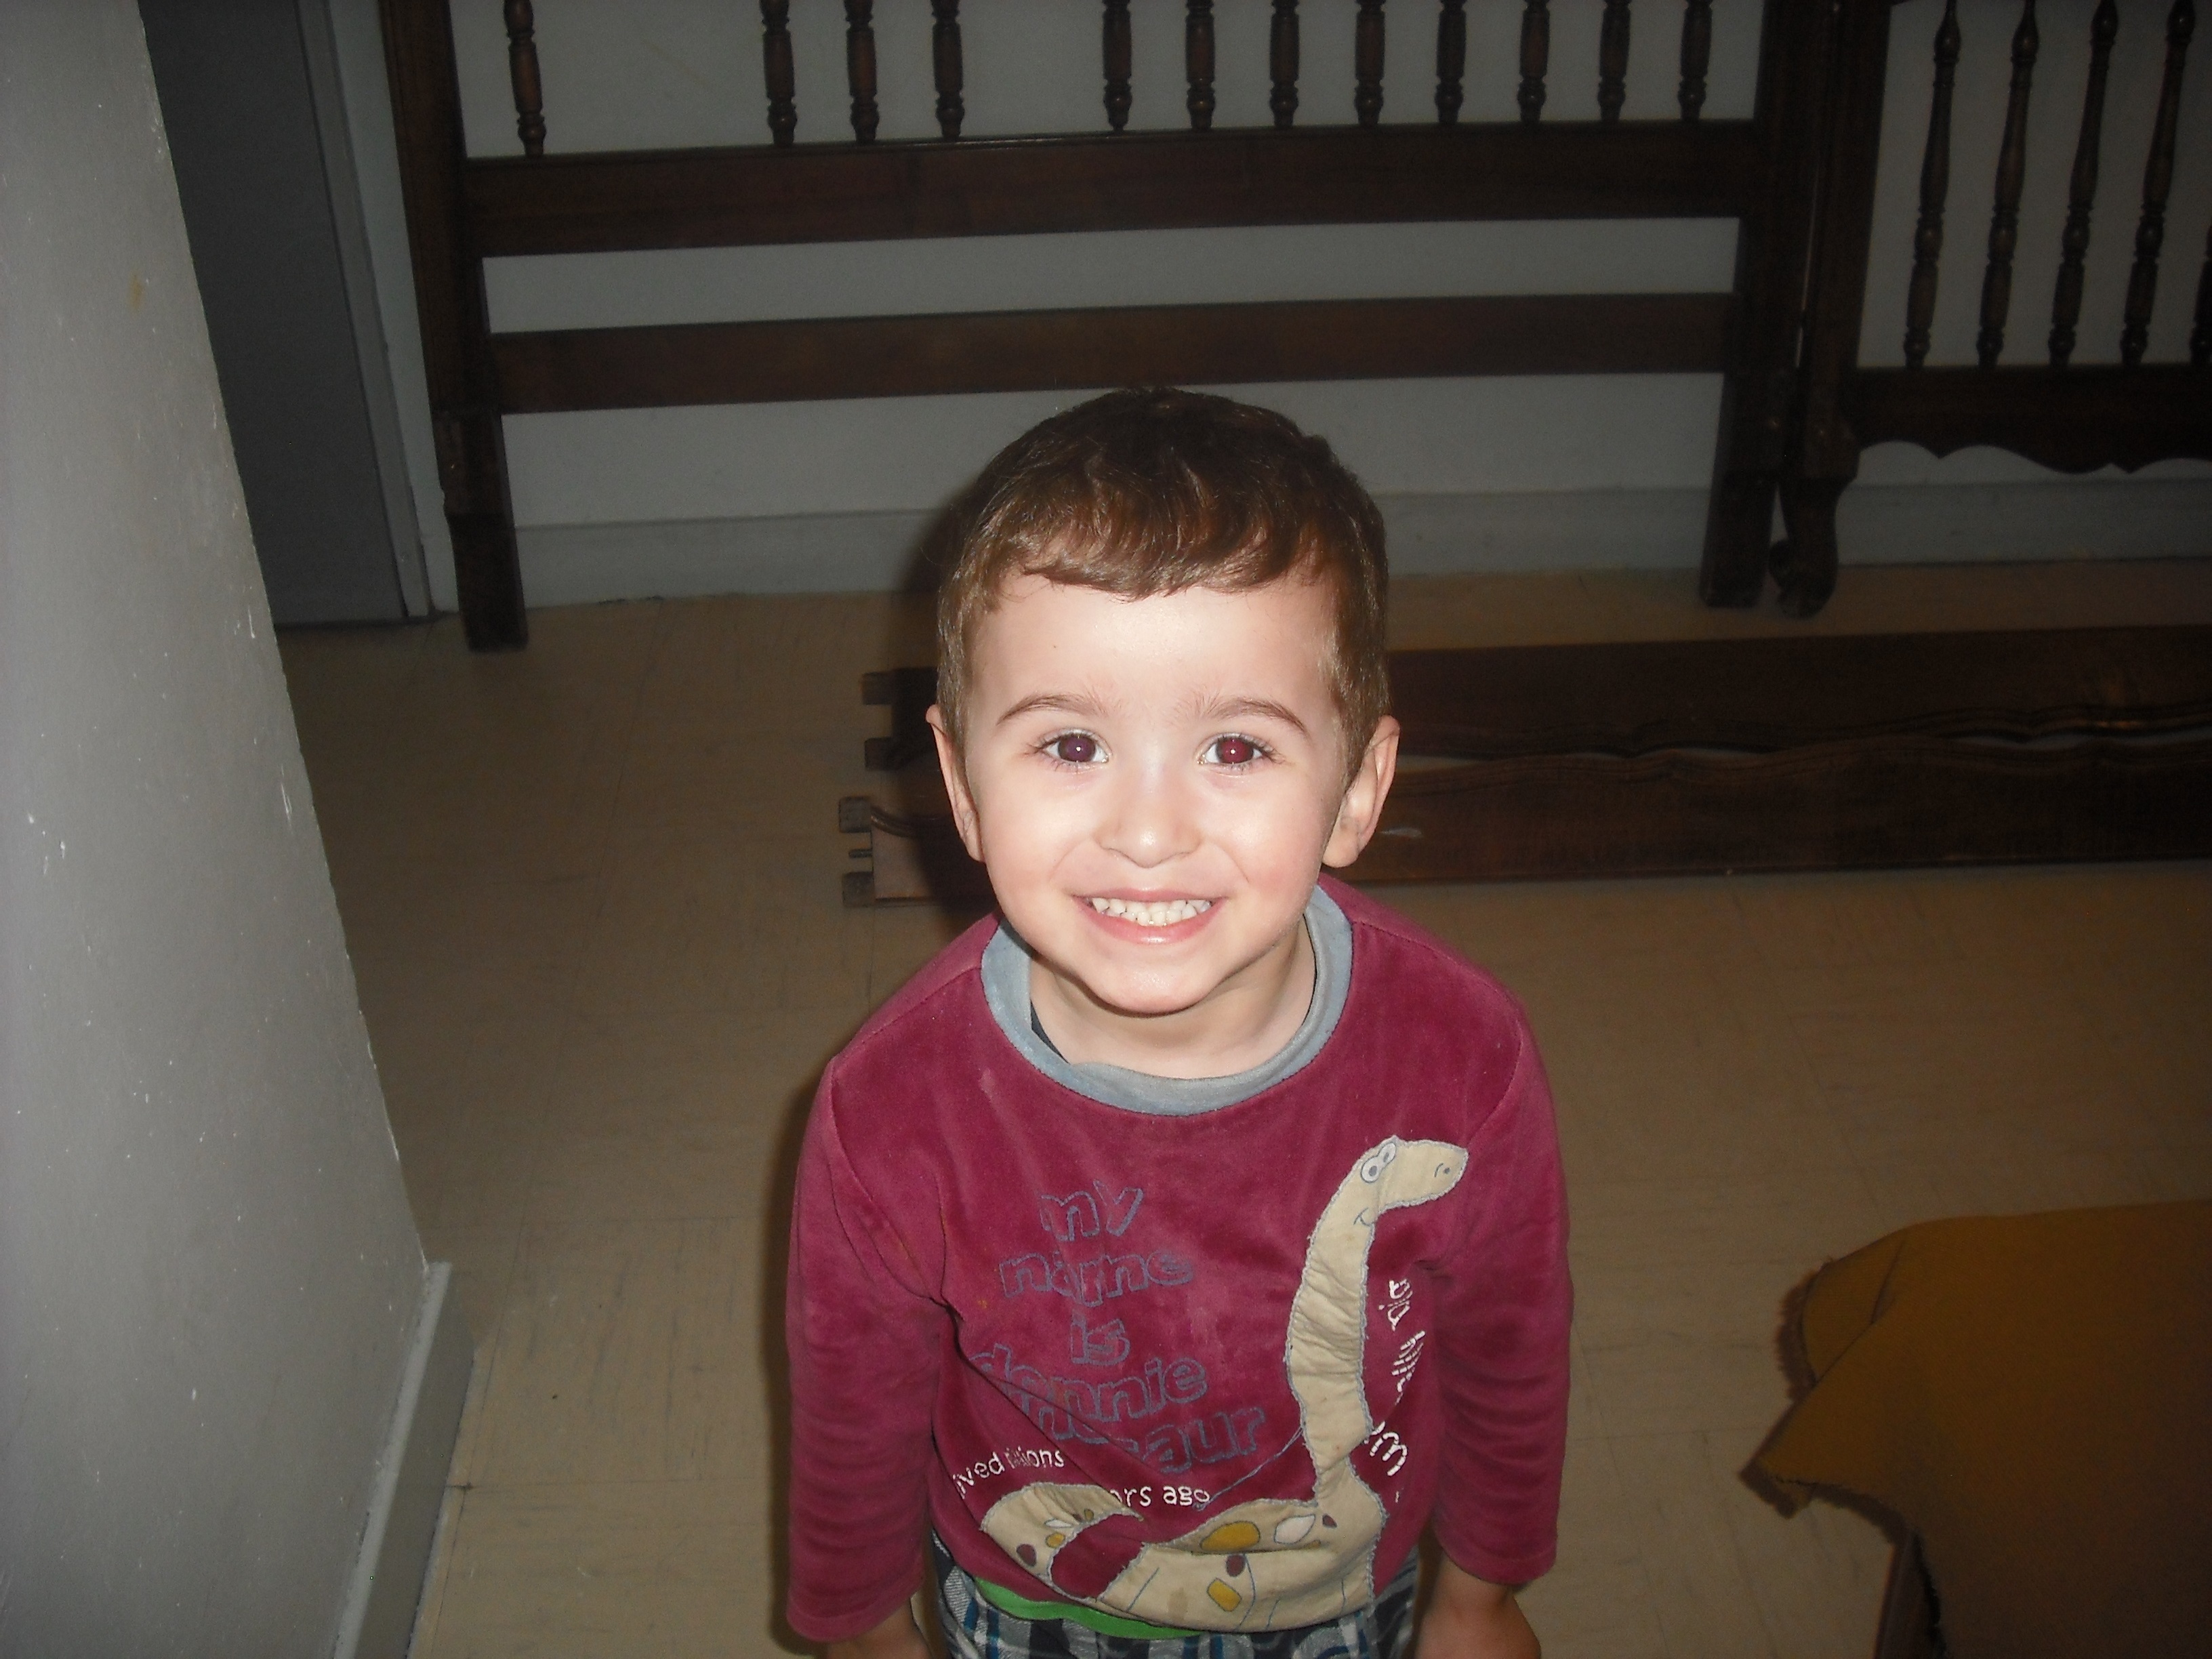
person, people, boy, child, son, infant, toddler, day, human positions, mousli